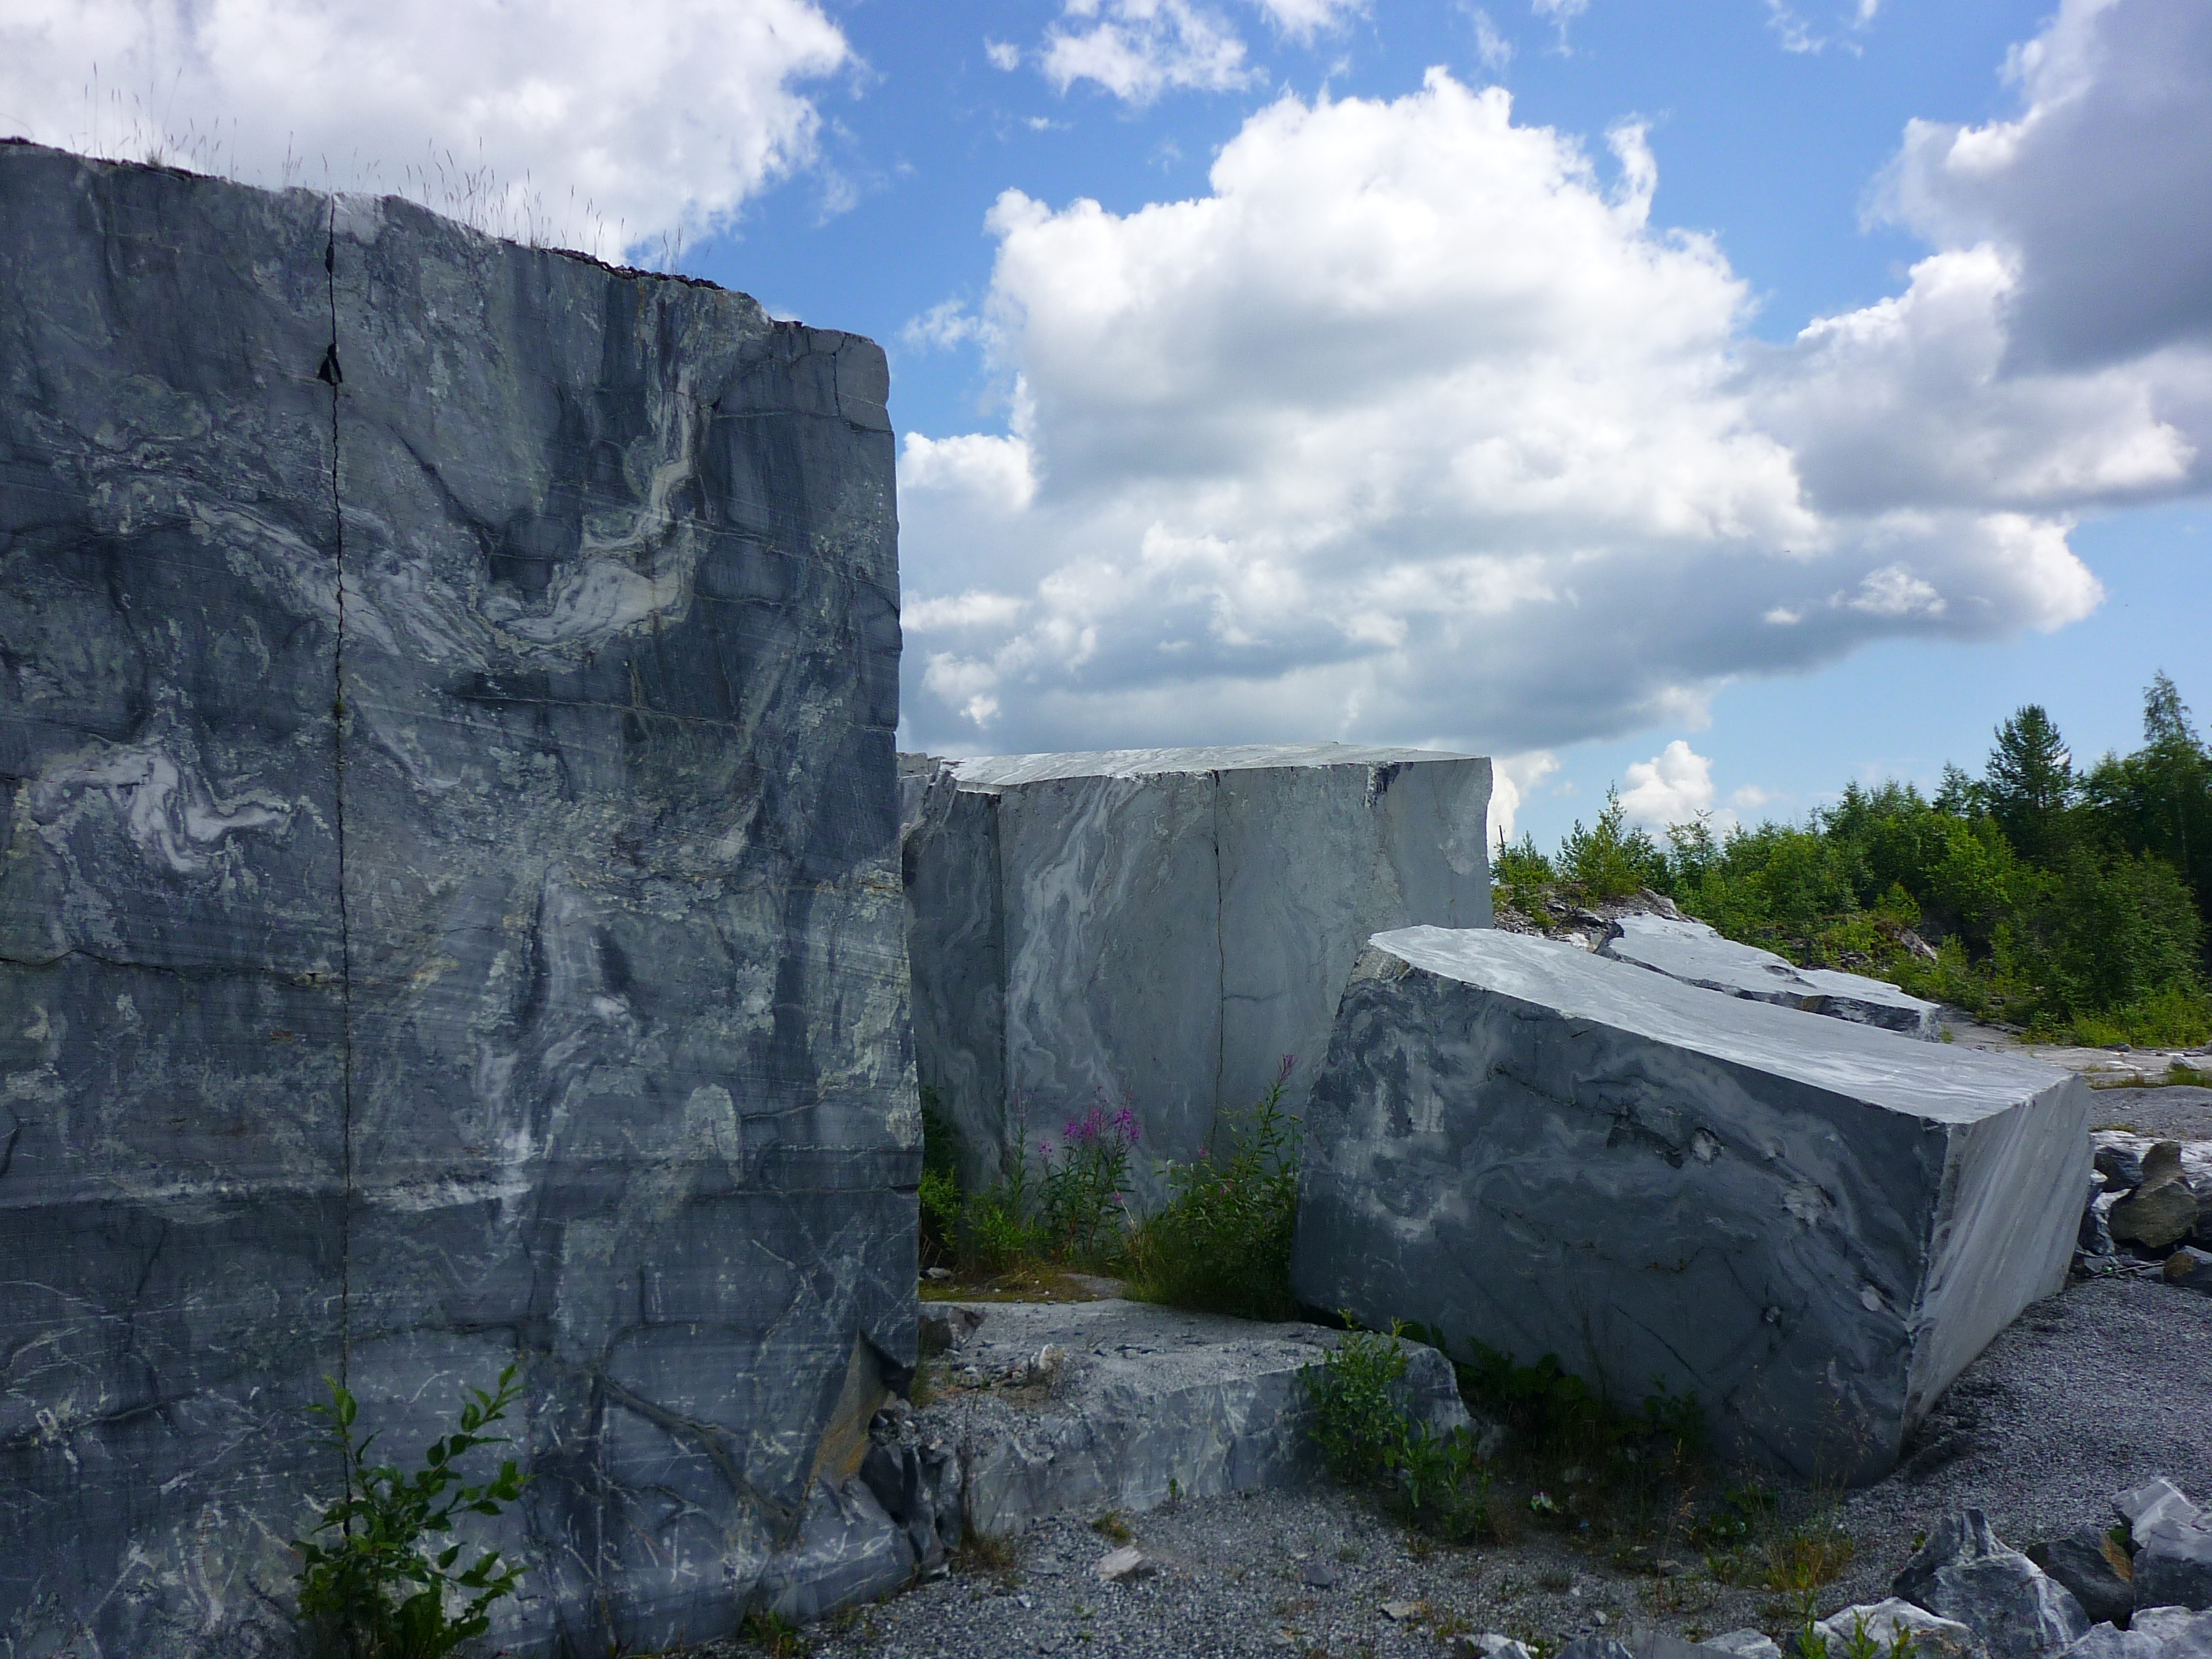
landscape, rock, cloud, sky, formation, cliff, terrain, marble, escarpment, quarry, karelia